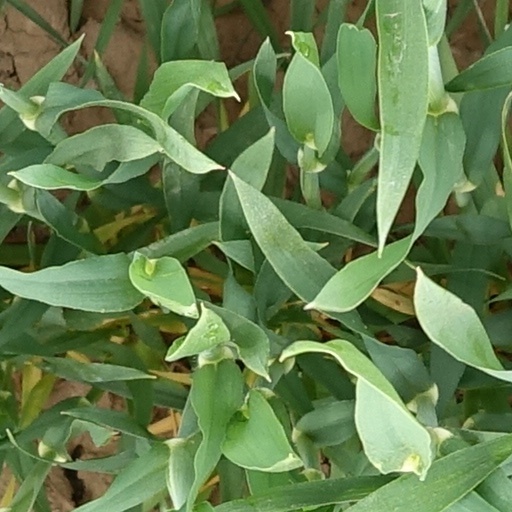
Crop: wheat